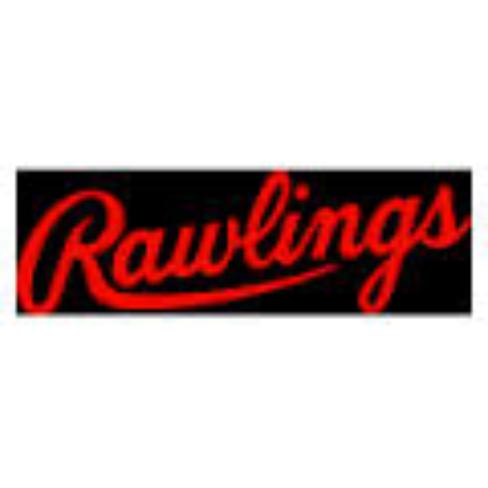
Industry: Sports